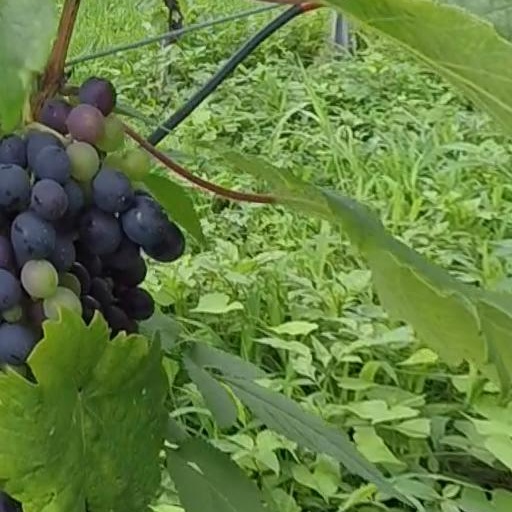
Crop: grape